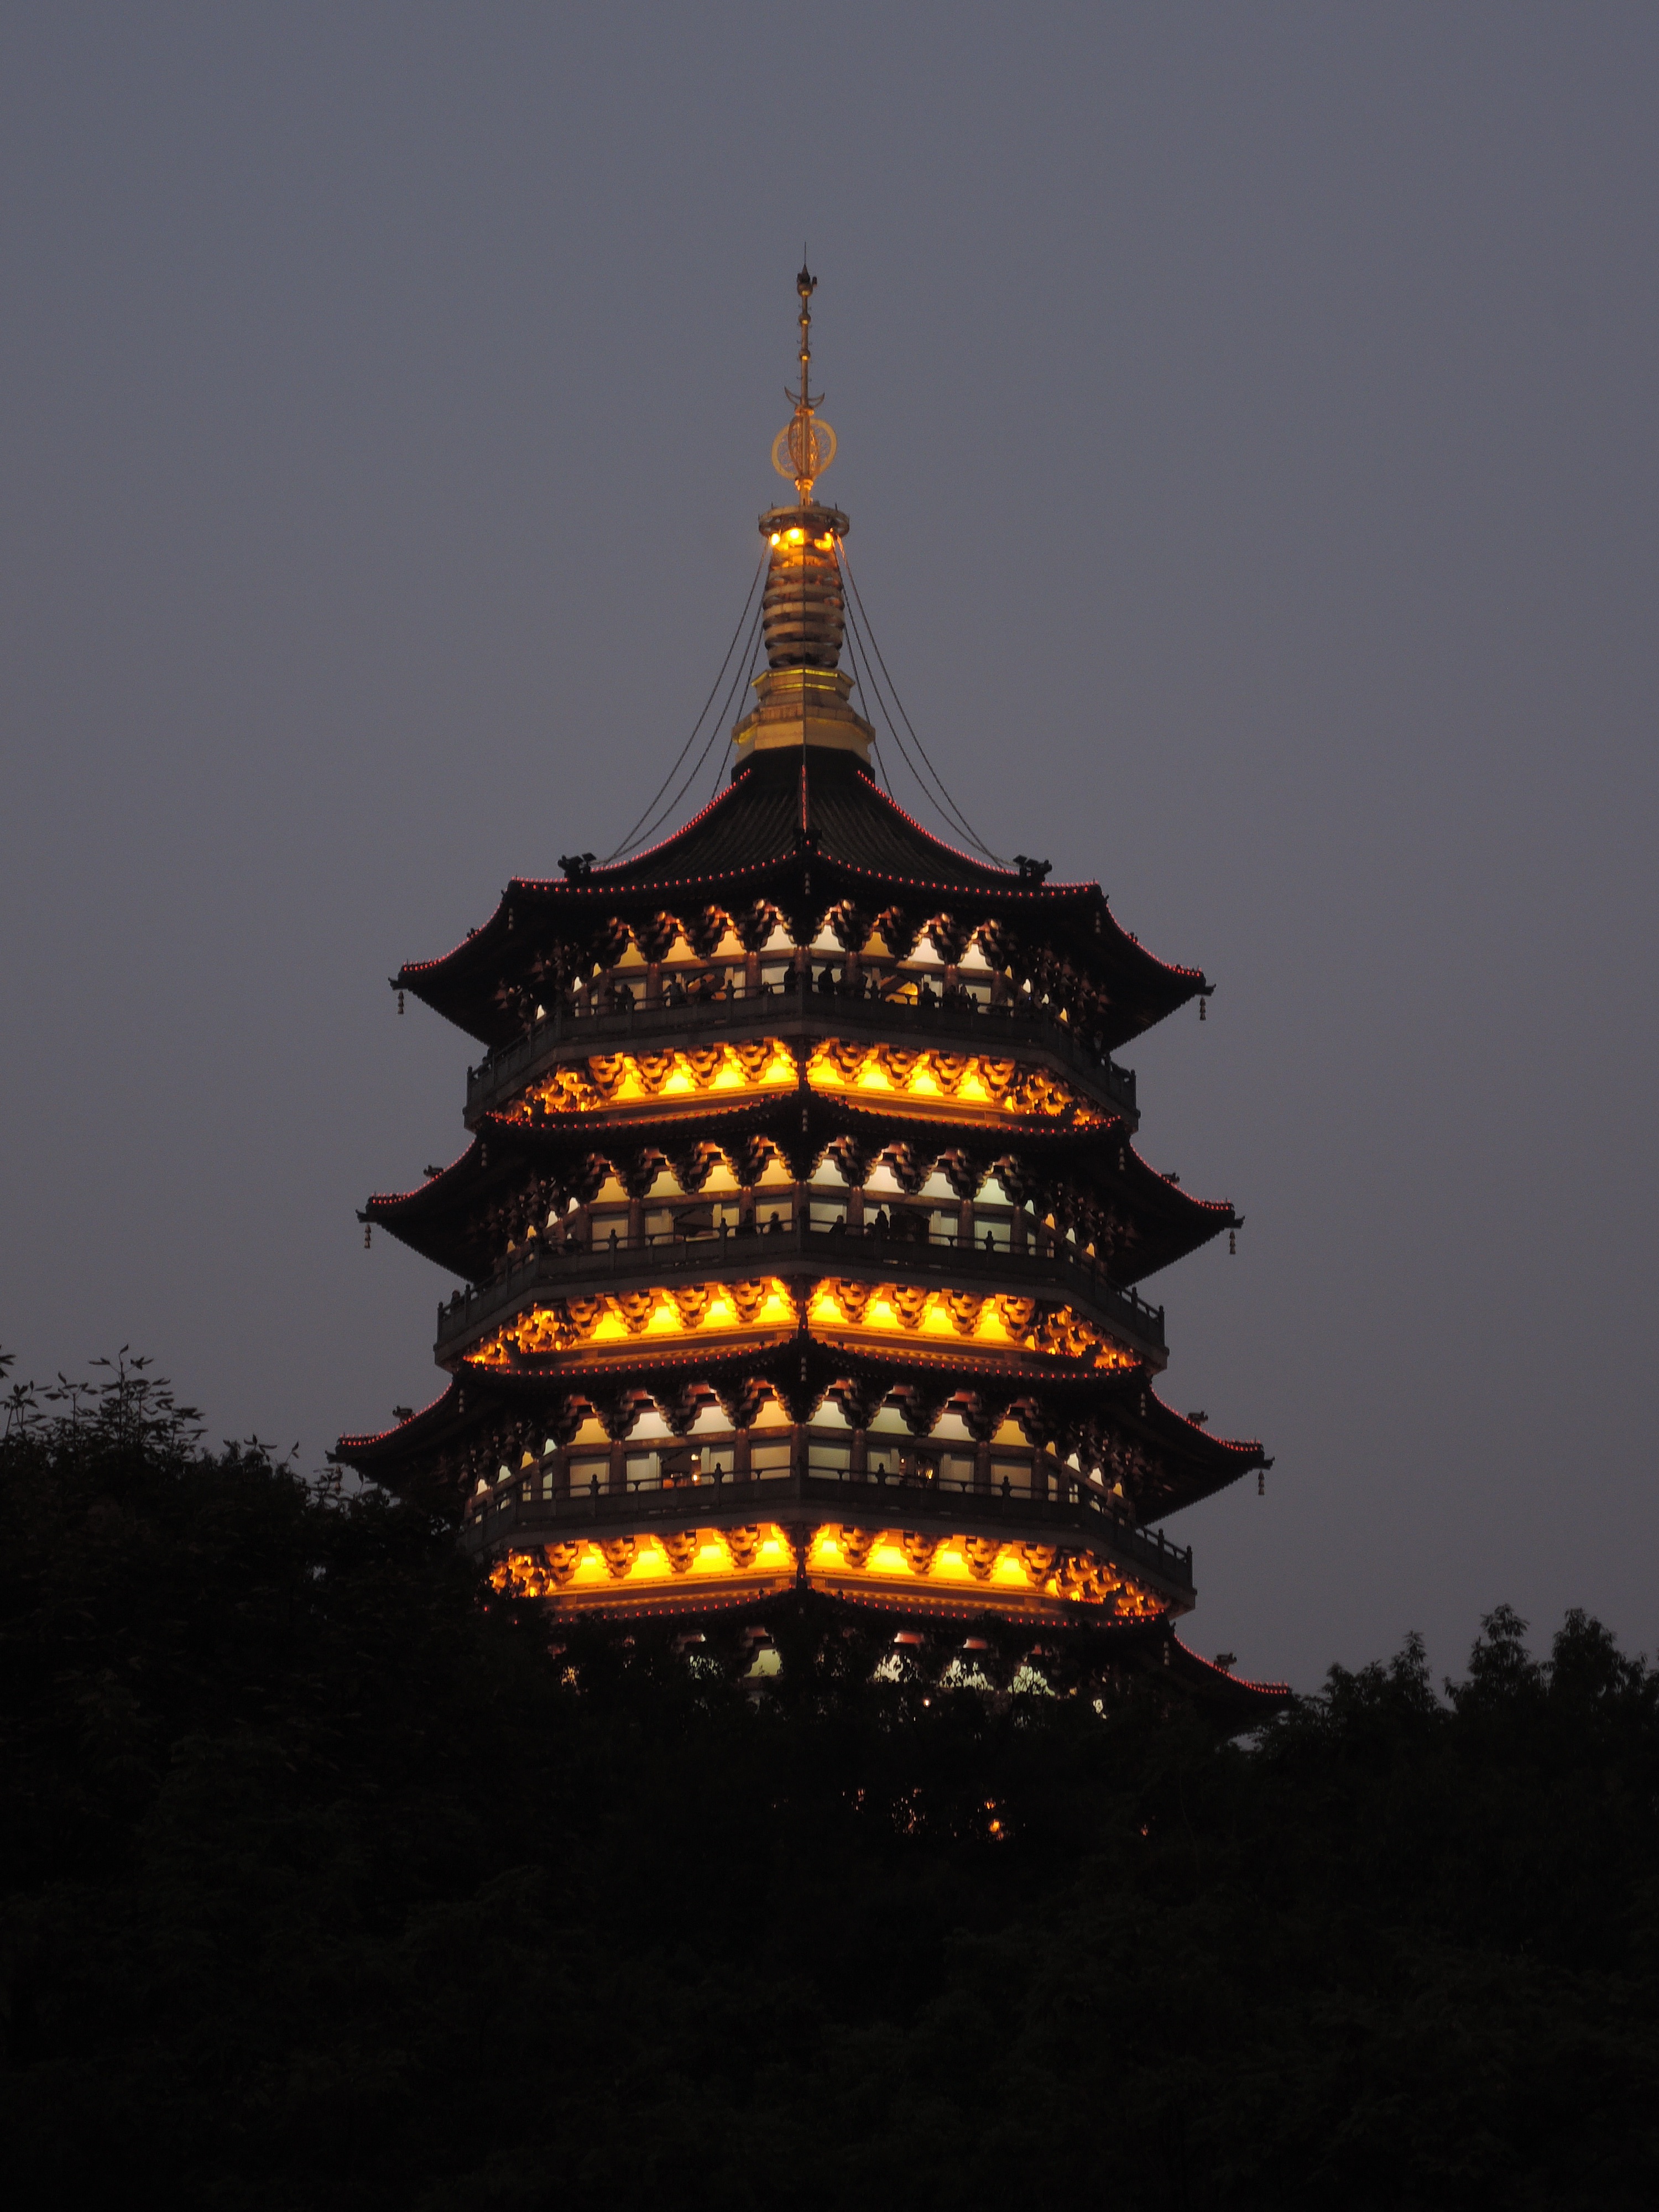
night, evening, reflection, tower, landmark, lights, temple, magnificent, late, pagoda, leifeng pagoda